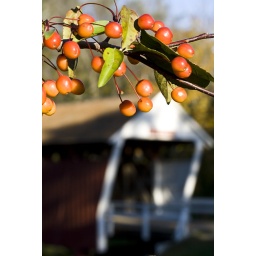
I was inspired by the crabapple tree laden with apples near the bridge in the city park.